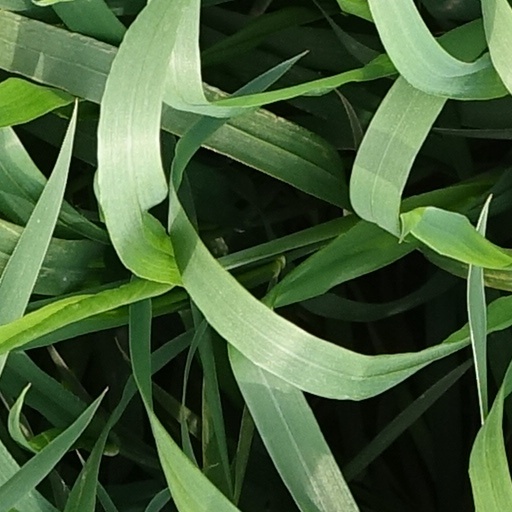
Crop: wheat